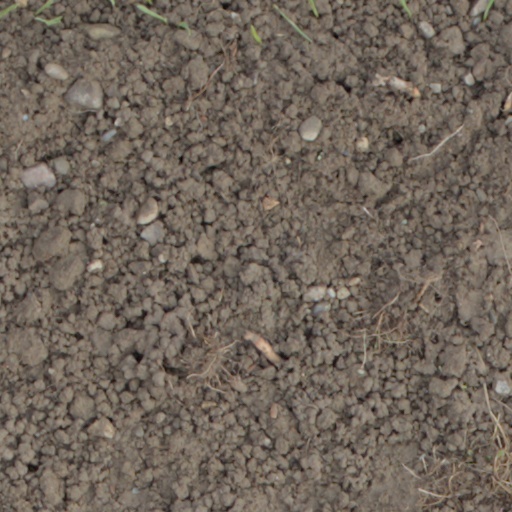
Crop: wheat